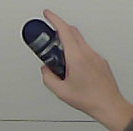
Product: nivea_rollon